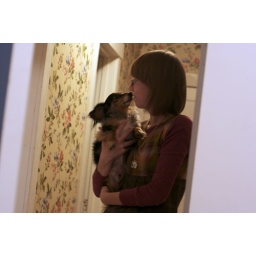
dog kiss in old house with weird wallpaper